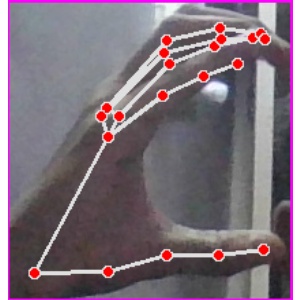
अक्षर: ऋ